Henry Clive

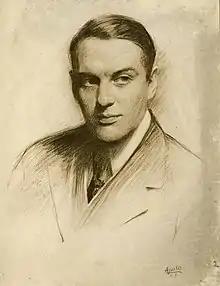
Sketch of Clive, 1911

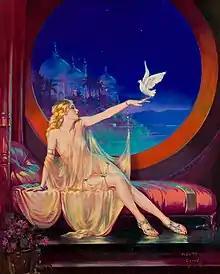
"Sultana" by Henry Clive

Henry Clive (born Clive O'Hara, October 3, 1883–December 12, 1960) was an Australian-born magician, actor, graphic artist and illustrator who created illustrations for "The American Weekly" and cover series, which were posed for by screen celebrities.